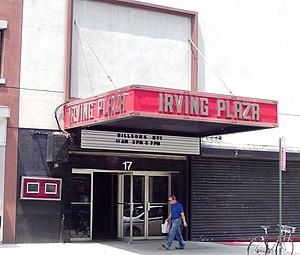
Irving Plaza est une boîte de nuit située au 17, Irving Place et à la 15ᵉ Rue Est à New York. Depuis le 11 avril 2007, elle est connue sous le nom de The Fillmore New York at Irving Plaza. La salle peut contenir 1 200 personnes. Le bâtiment date de 1914.